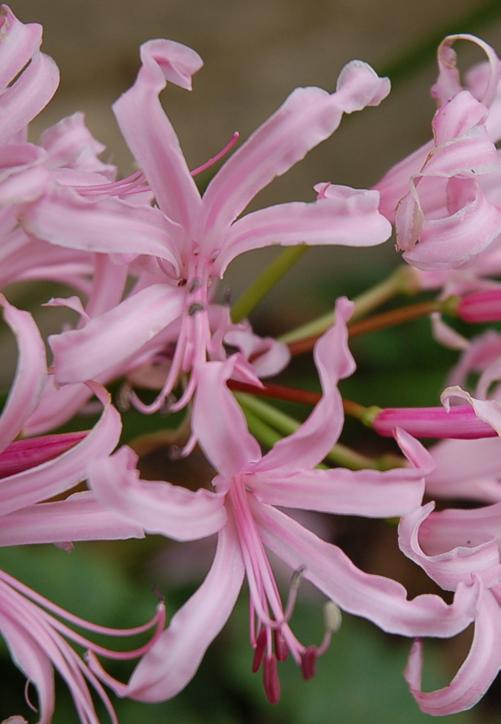
Label: cape flower